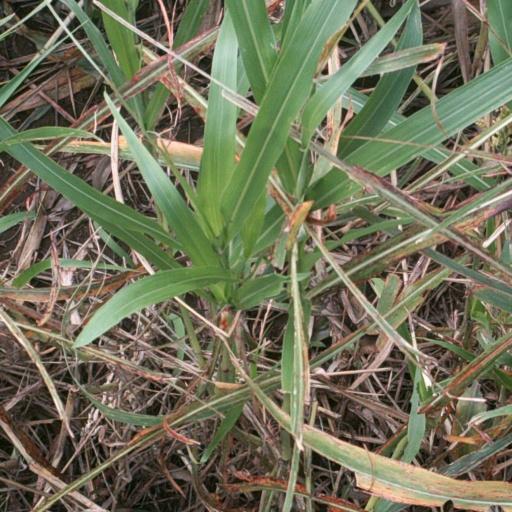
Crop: sorghum